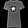
Label: T - shirt / top